Russia–United Kingdom relations

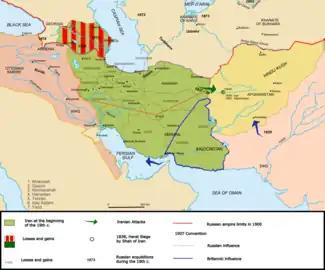
A map of southwest Asia, showing British and Russian areas of rule or influence in 1900

Russia's defeat in the Crimean War had been widely perceived by Russians as a humiliation and sharpened their desire for revenge. Tensions between the governments of Russia and Britain grew during the mid-century period. Since 1815 there had been an ideological cold war between reactionary Russia and liberal Britain. The Russians helped Austria brutally suppress the liberal Hungarian revolt during the Revolutions of 1848-49 to the dismay of the British. Russian leaders felt their nation's leniency in the 1820s allowed liberalism to spread in the West.